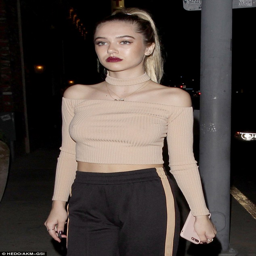
on - duty : person wore a cute , yet comfortable outfit consisting of a tan long - sleeve crop top with an attached choker